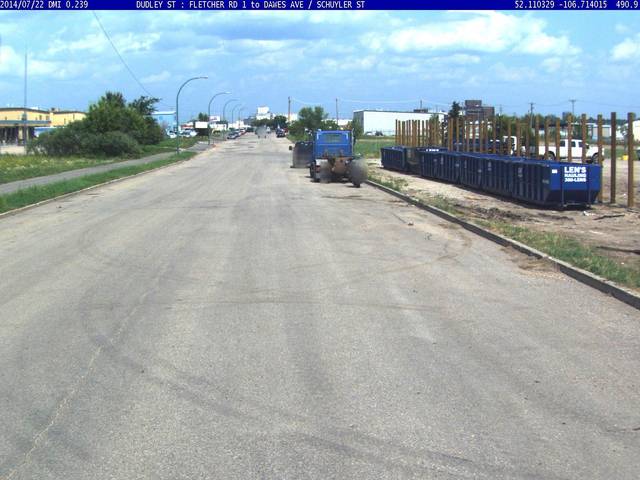
Region: Canada
Coordinates: 52.11, -106.714